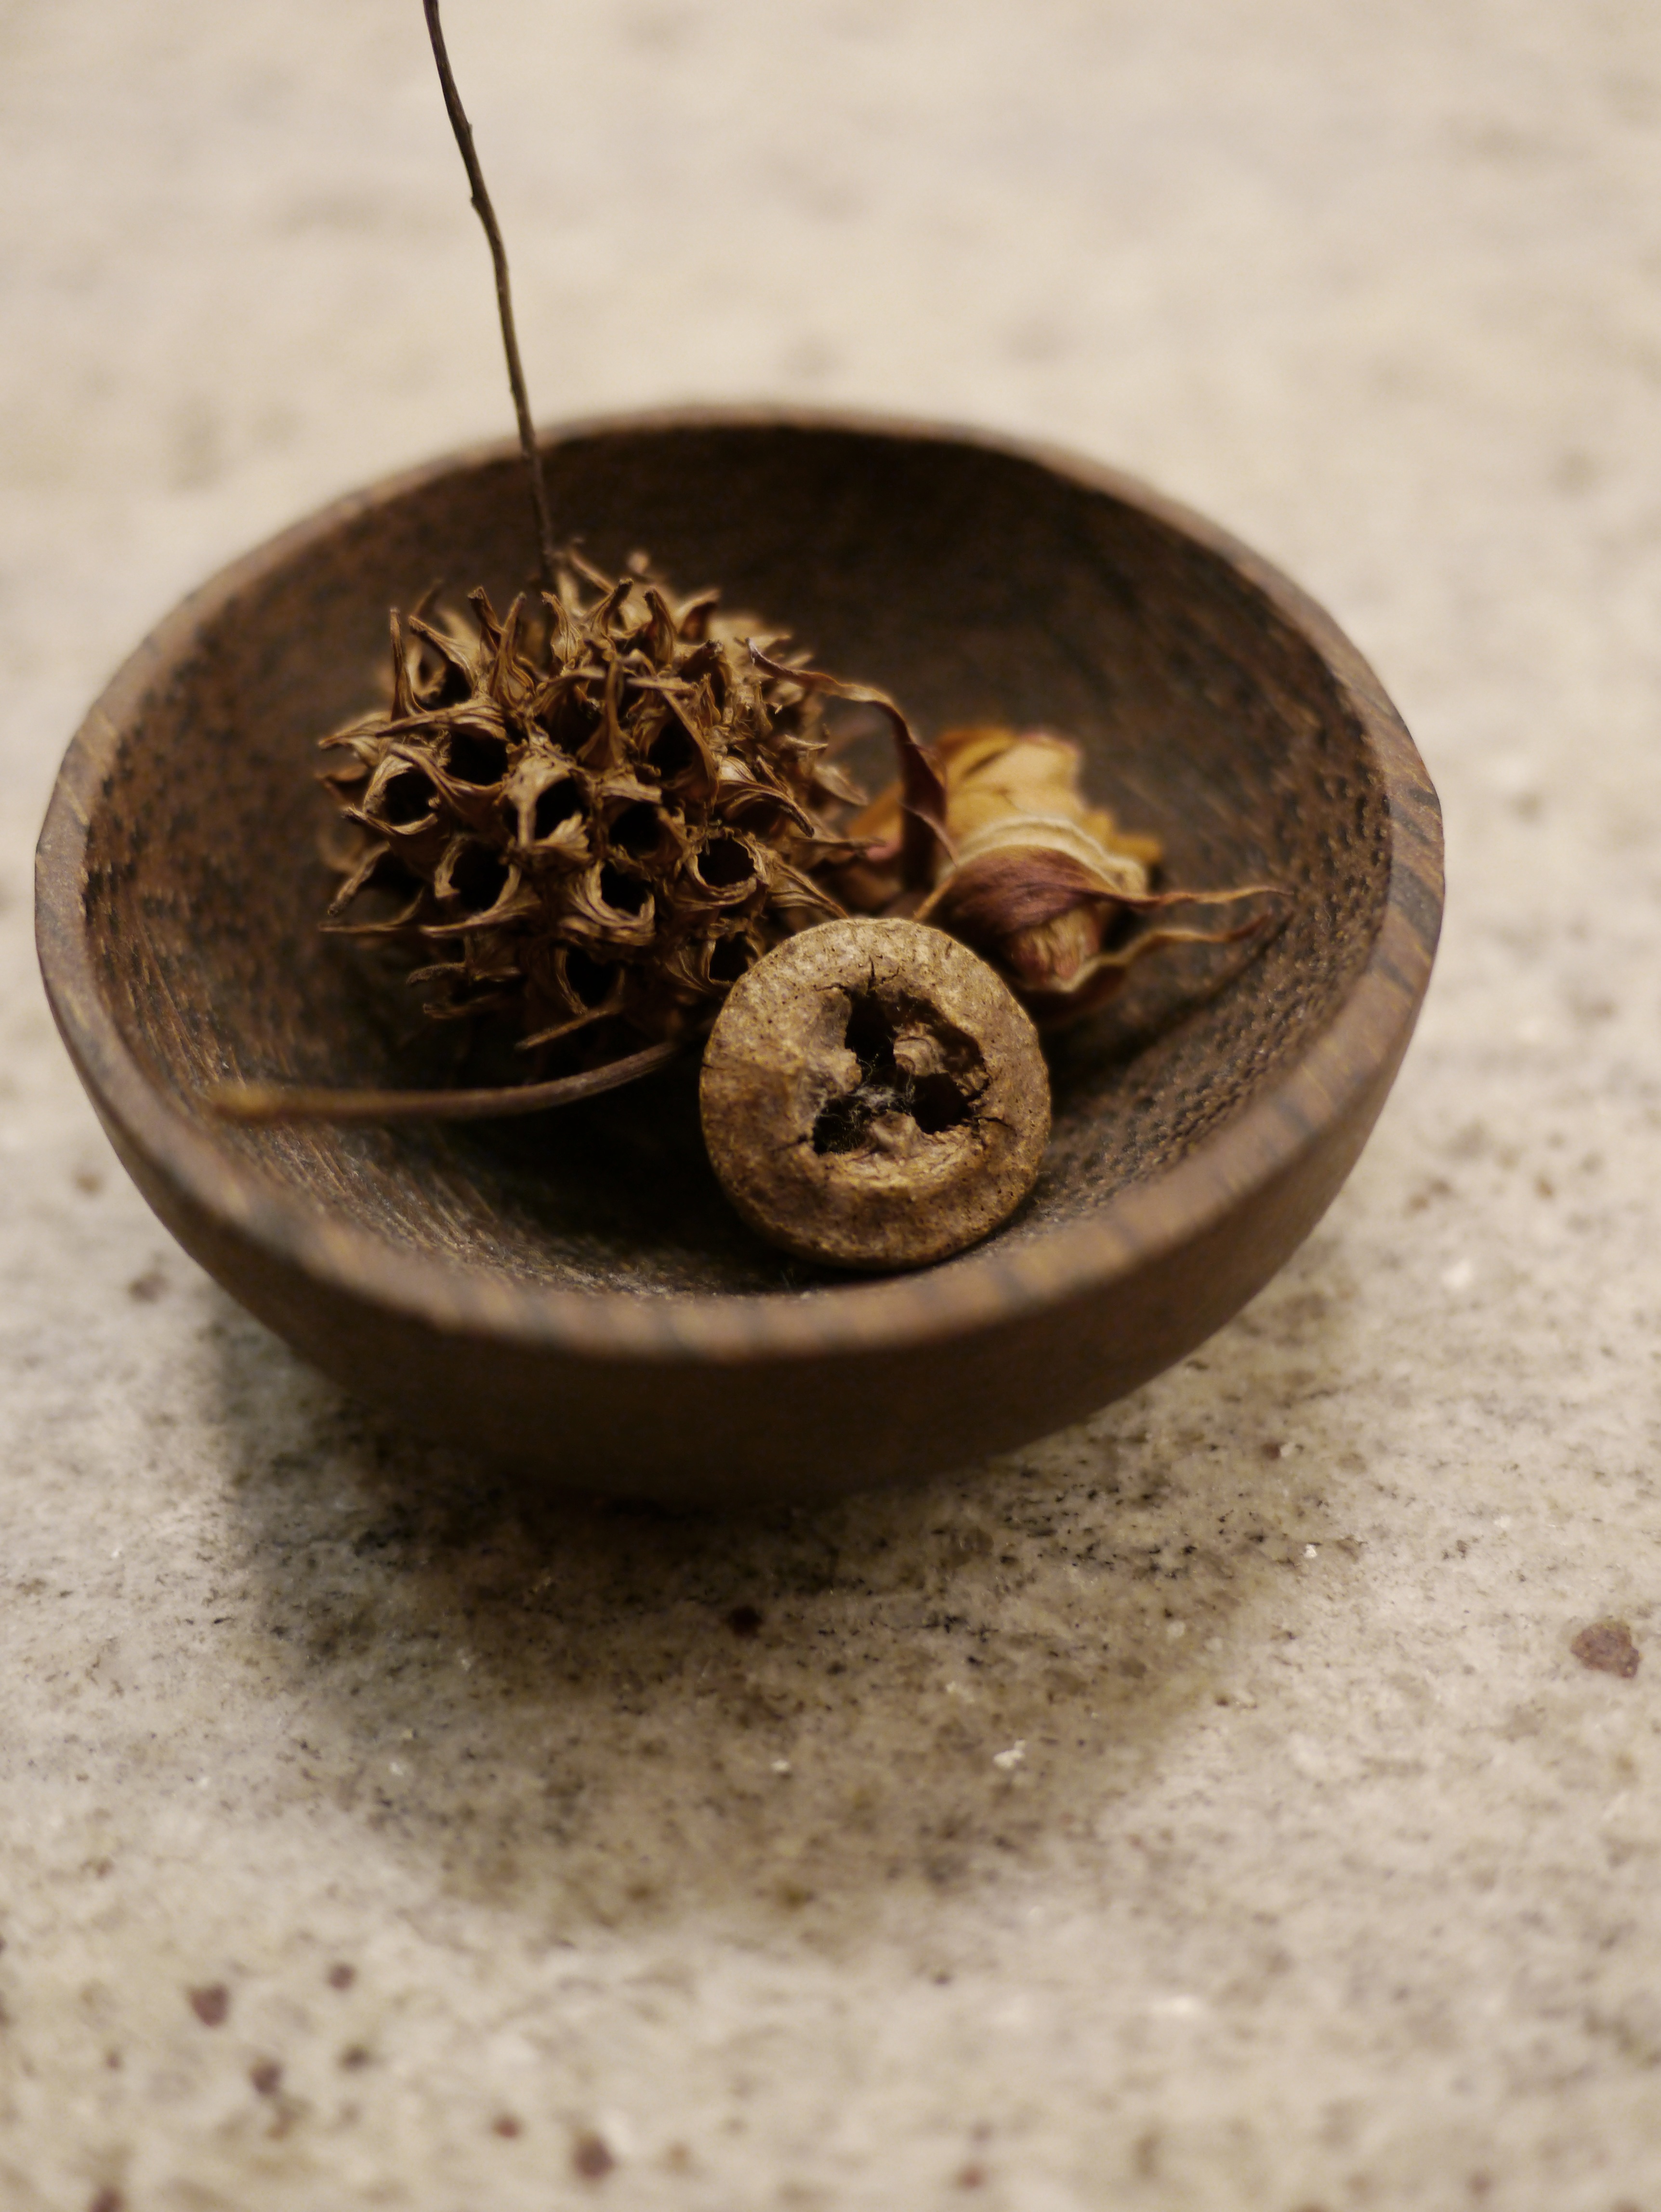
wood, bowl, food, produce, autumn, metal, coconut, flavor, dried flowers